FIU Panthers football

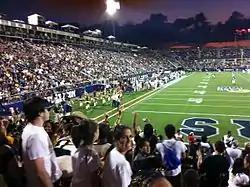
Riccardo Silva Stadium during the 2011 Homecoming game versus Duke University

The FIU defense still finished 28th nationally, and 4th in pass defense. Antwan Barnes ranked 3rd in the nation in tackles for loss with 22 and 6 sacks. Bouie gained 119 tackles 18 for loss, and Alexander Bostic would add 98 tackles, 19 for loss and 8 sacks. Barnes, Bouie and, Bostic came to be known as the "Killer B's". On offense, FIU's receiver Chandler Williams, caught 67 passes for 664 yards.